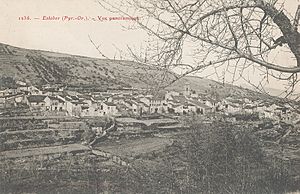
Estoher
Estoher er en by og kommune i departementet Pyrénées-Orientales i Sydfrankrig.